Castle-class trawler

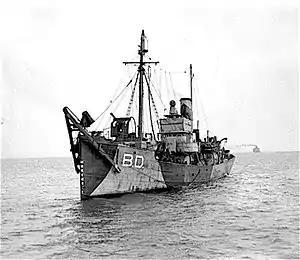
HMT "Thomas Alexander" as HMT "Ben Dearg" during World War II

Many Castle-class trawlers were among the civilian trawlers requisitioned by the Royal Navy for use in World War II. The majority were employed as minesweepers, with others serving as auxiliary patrol vessels, boom defense vessels, danlayers, Essos (fuel carriers), torpedo recovery vessels and water carriers. Many had multiple roles over the course of the war. After the end of the war, most of those that had survived were either sold or returned to their owners.